Namibian Army

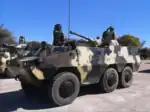
WZ-523 IFV

Based in Rundu. The commanding officer is Lt Col Liyali Given Numwa who succeeded Lt Col David Diyeve.